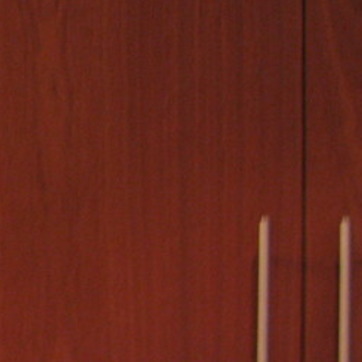
Material: wood